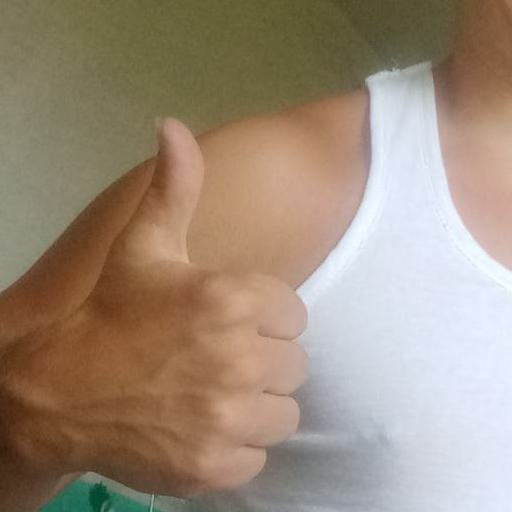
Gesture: like